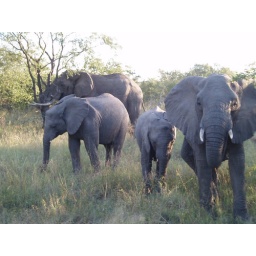
Elephants in Kruger. The bull in the back is knocking over a tree